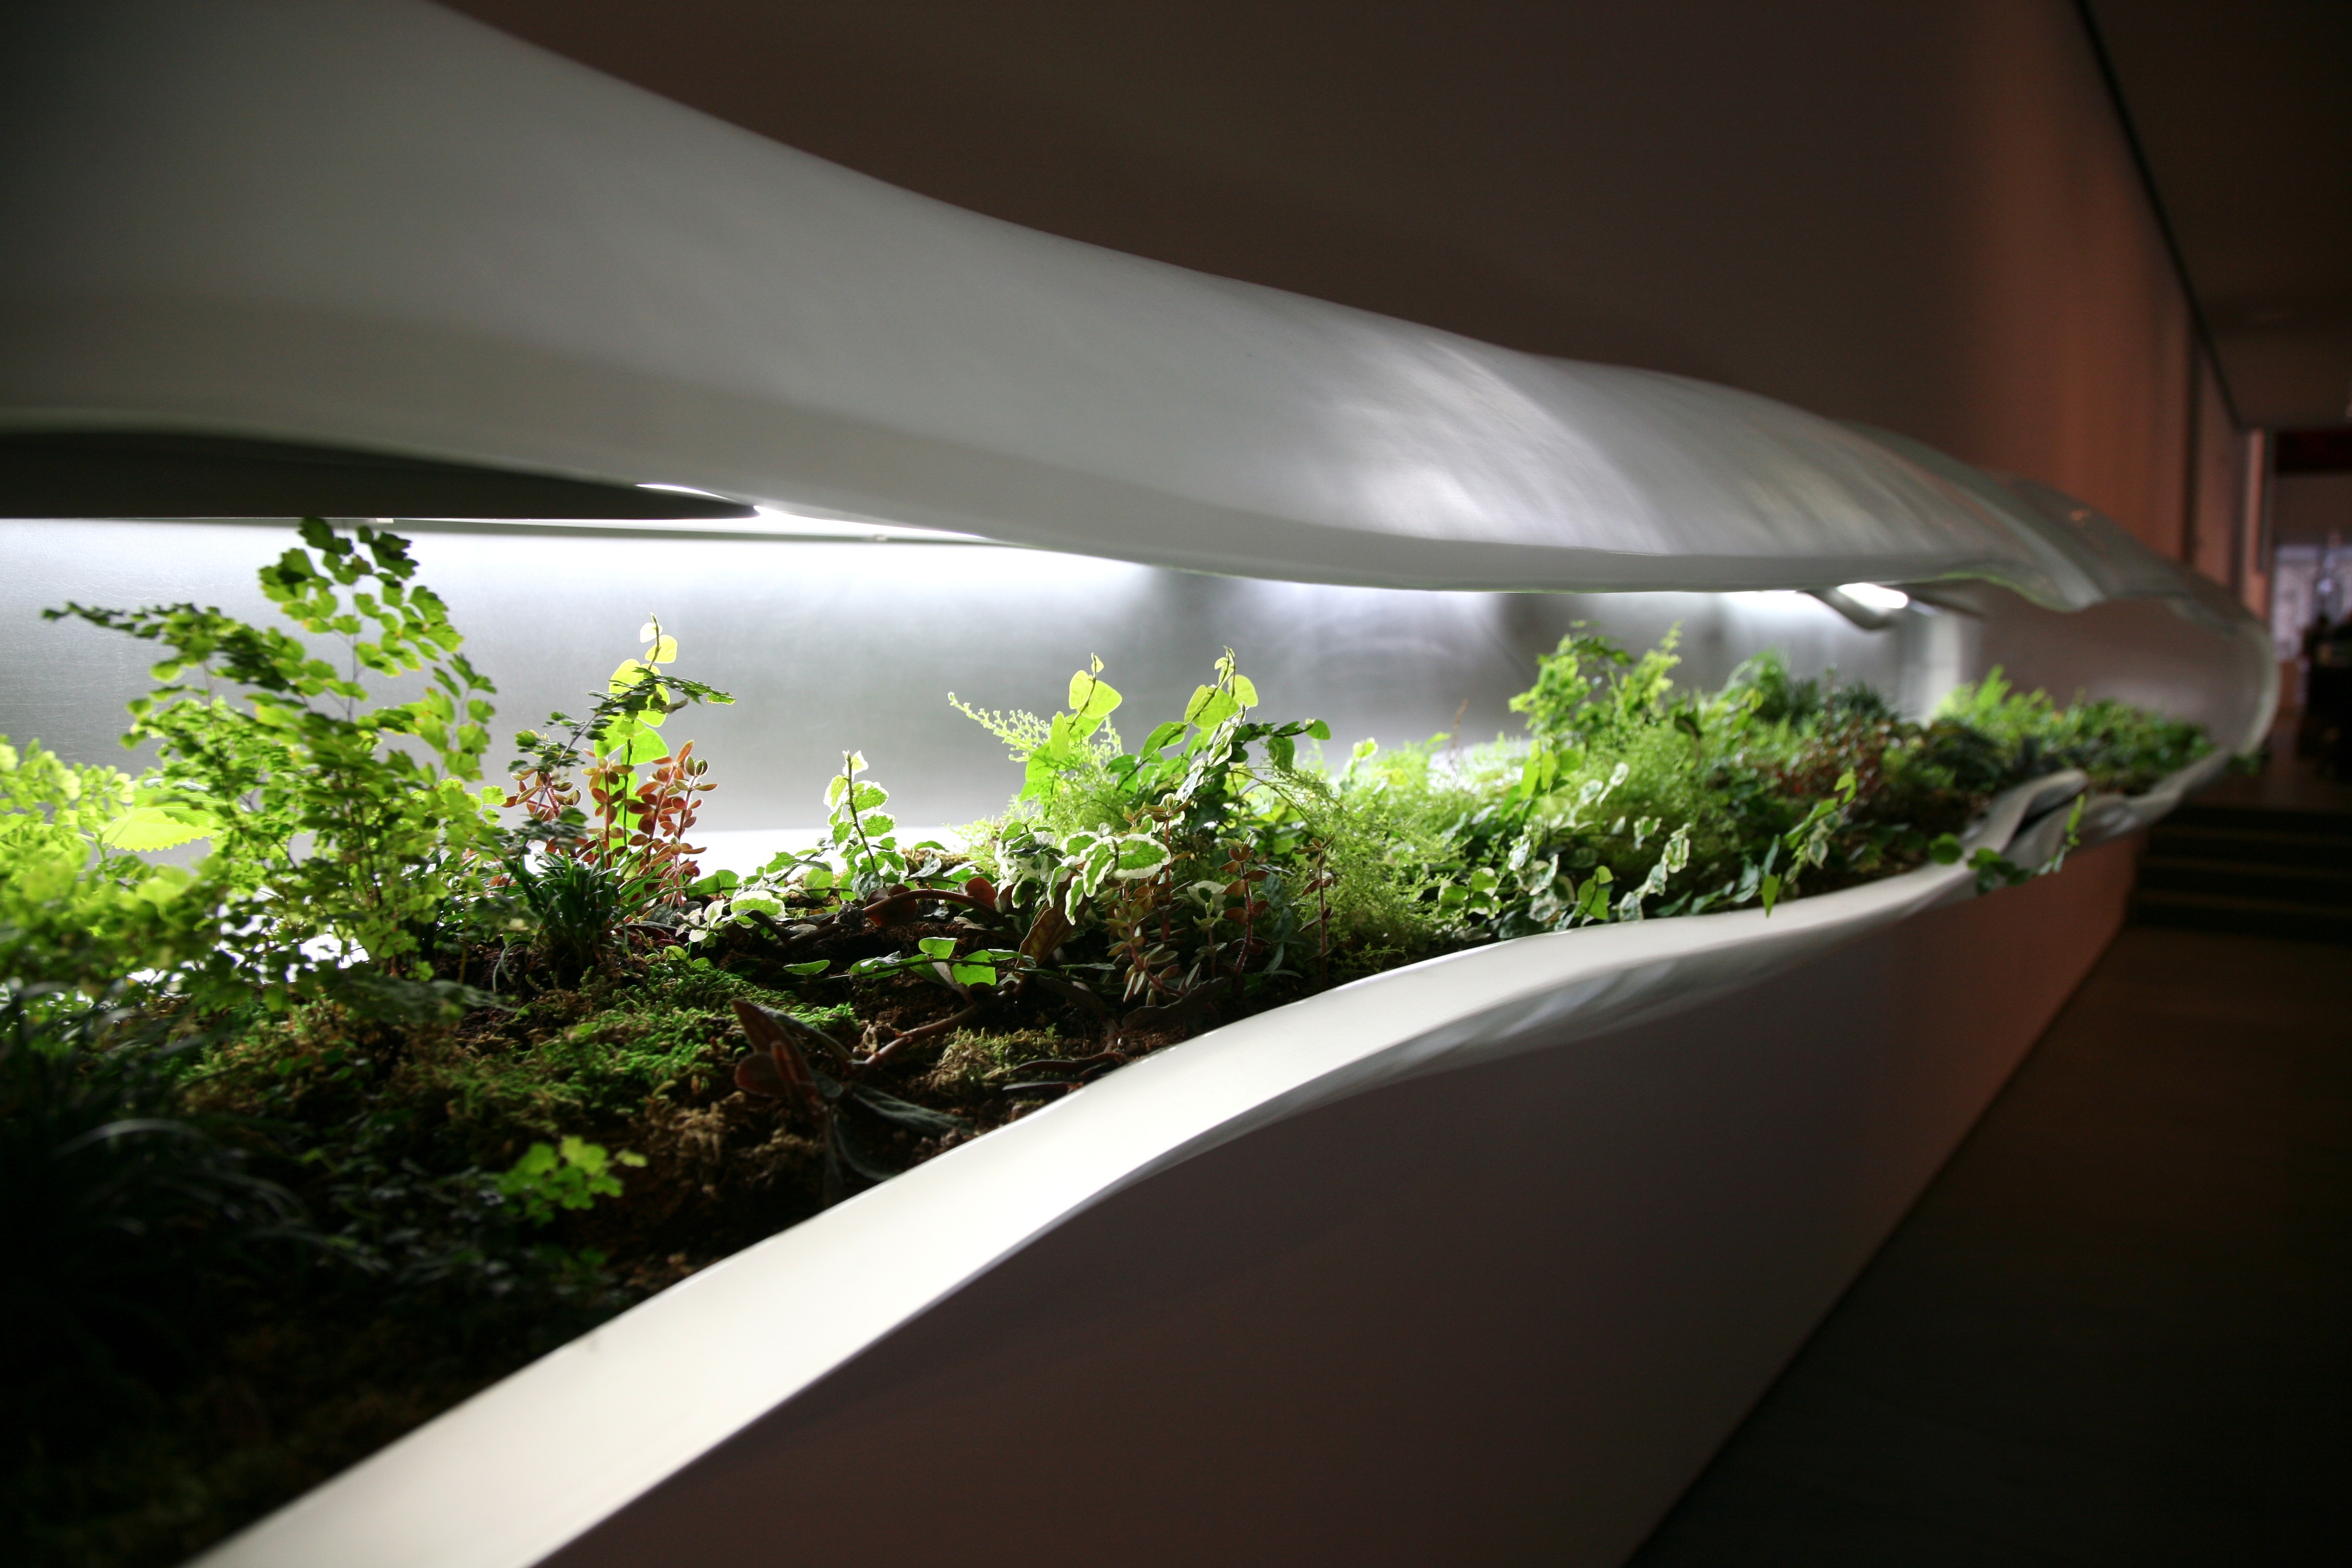
architecture, flower, manhattan, green, nyc, interior design, newyork, design, newyorkcity, ny, midtown, midtownwest